Shiogama-guchi Station

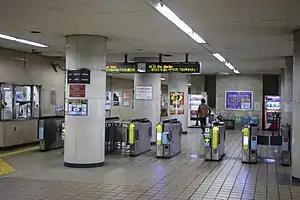
Ticket gates in February 2018

is an underground metro station located in Tempaku-ku, Nagoya, Aichi Prefecture, Japan, operated by the Nagoya Municipal Subway's Tsurumai Line. It provides access to the Tempaku campus, the main campus, of Meijo University.